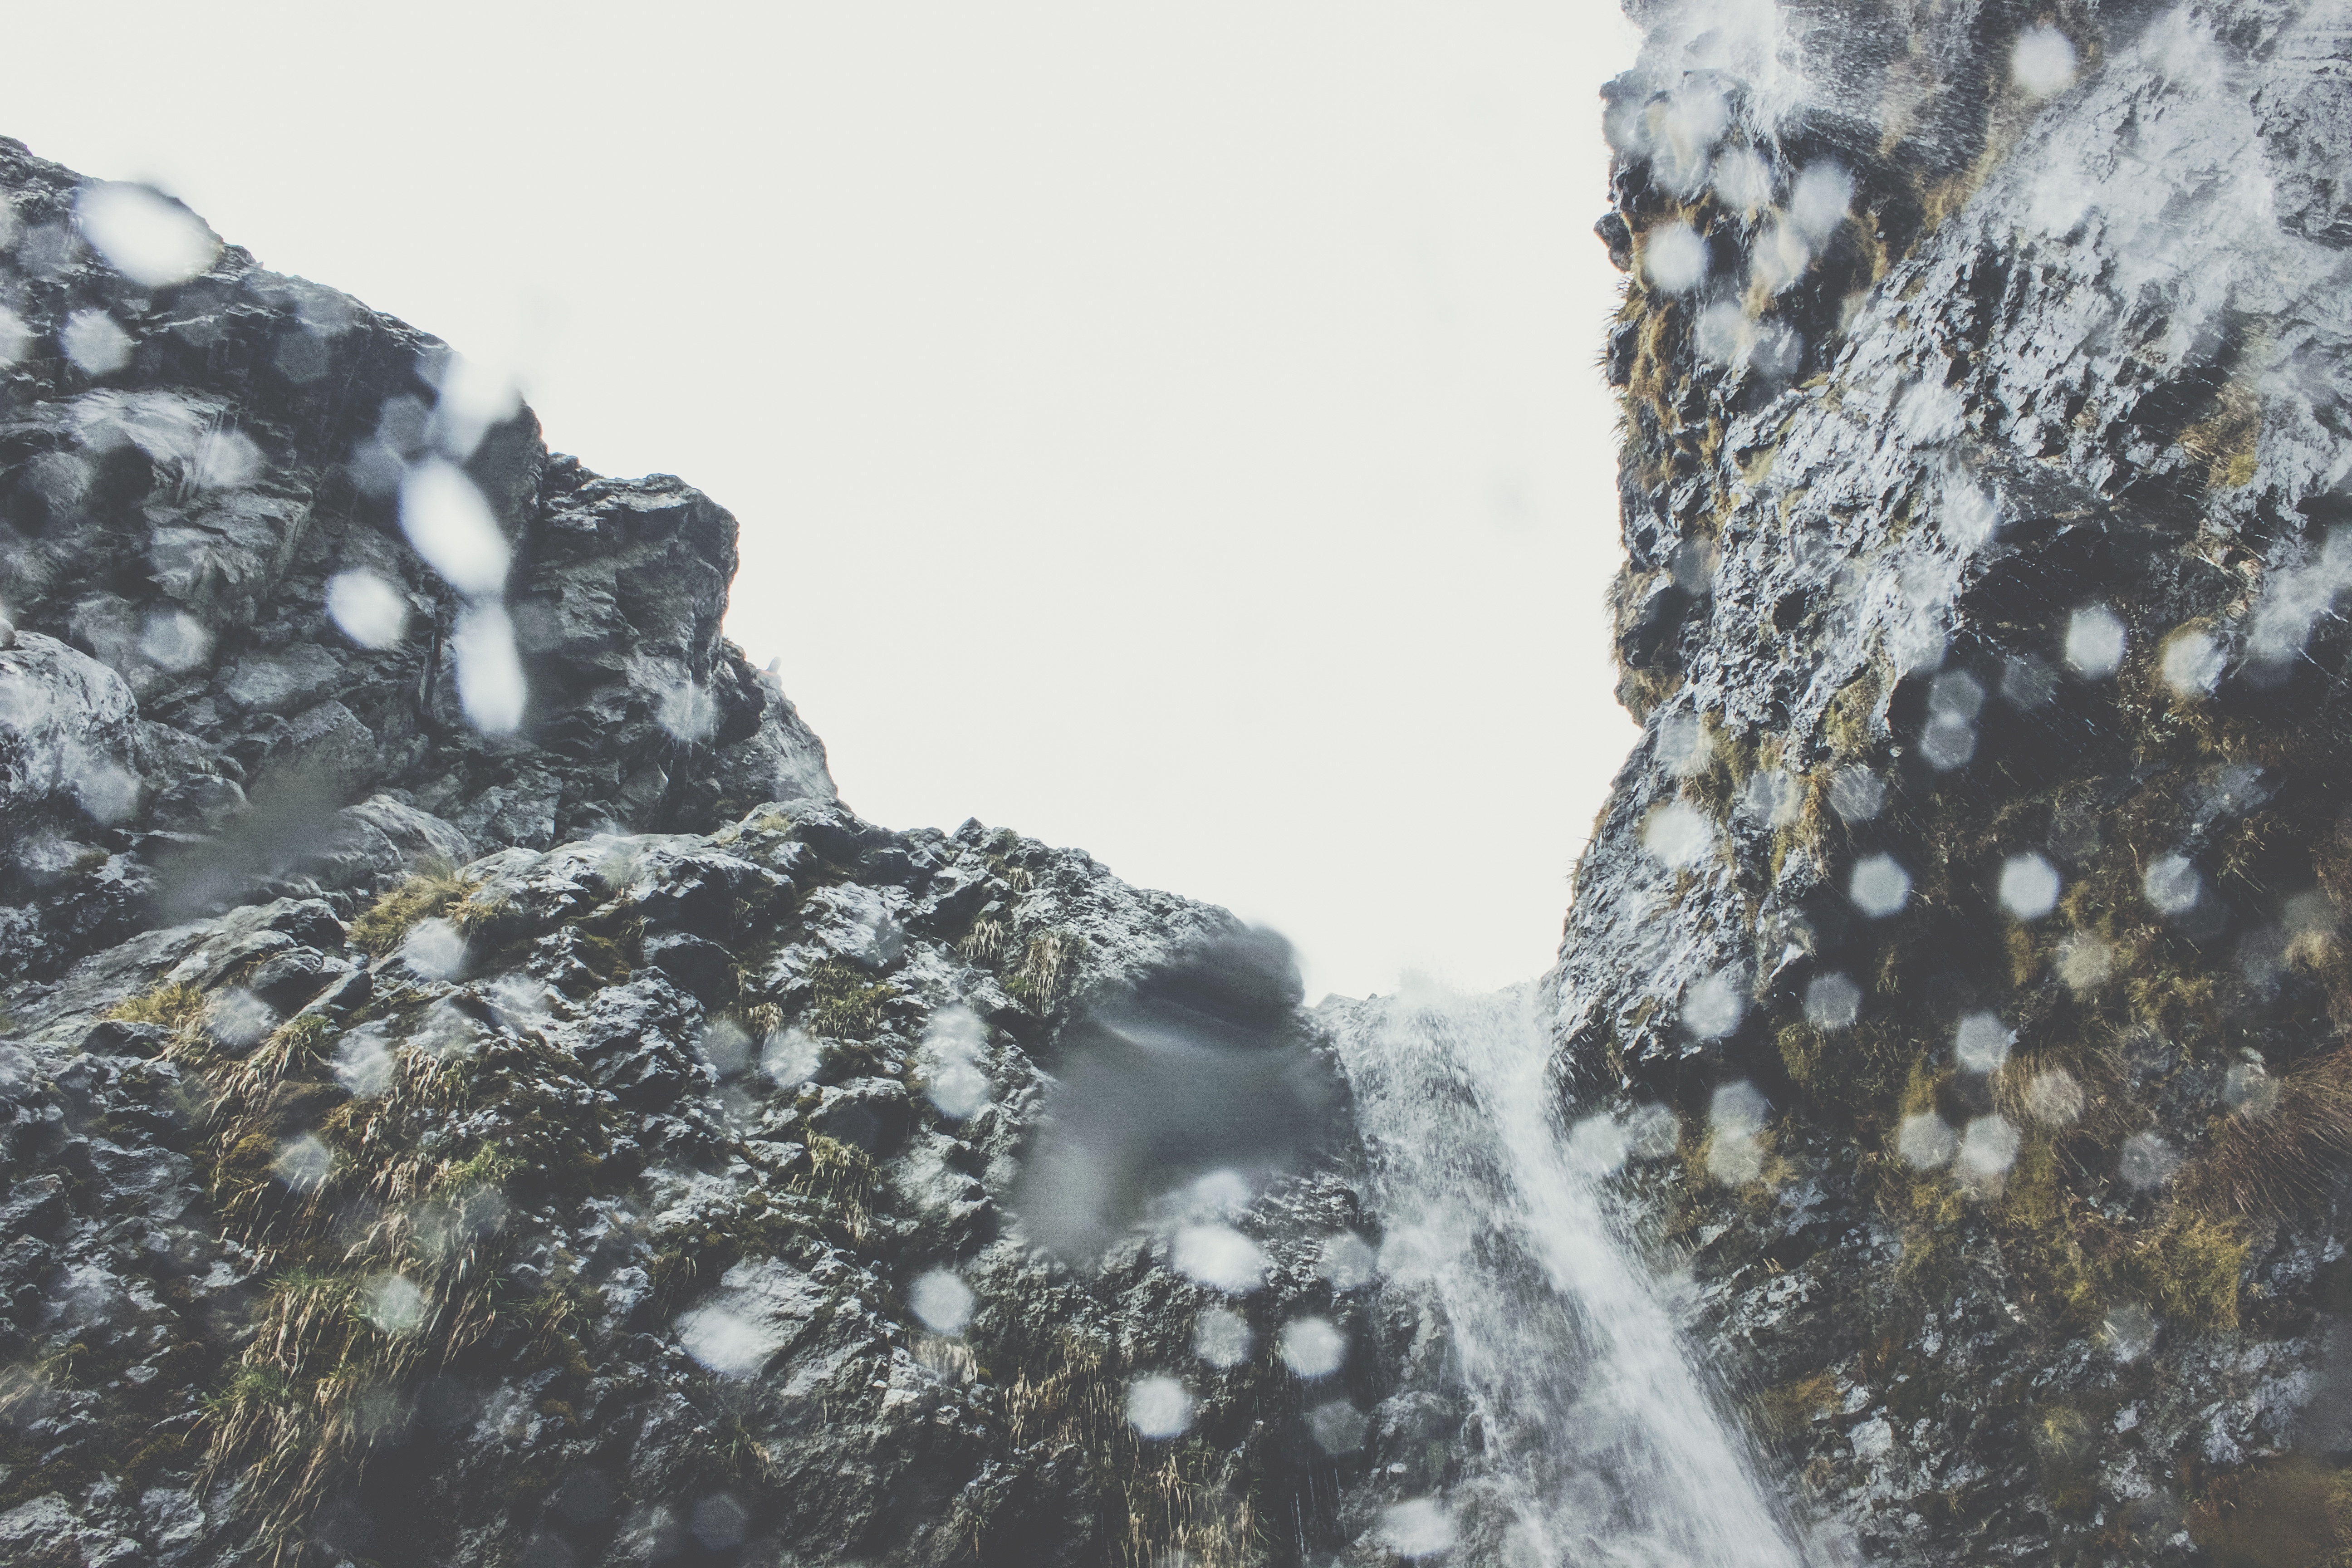
water, nature, rock, mountain, snow, winter, sunlight, mountain range, ice, weather, season, ridge, atmospheric phenomenon, mountainous landforms